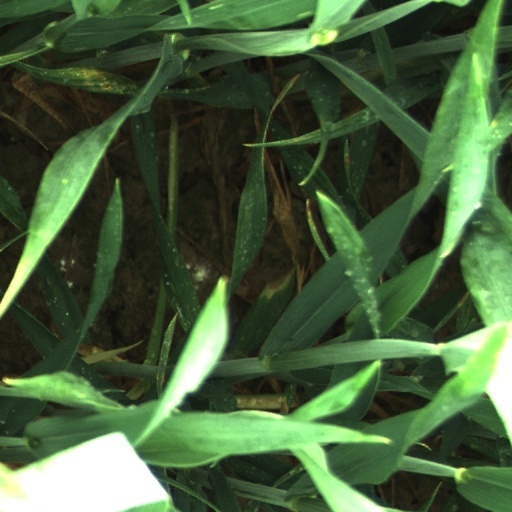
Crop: wheat